Eston Hemings

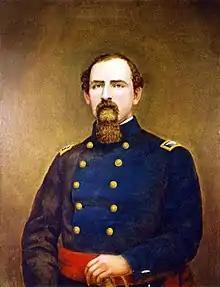
John Wayles Jefferson

Their eldest son John Wayles Jefferson served as a white officer in the regular United States Army during the American Civil War, achieving the rank of colonel. John W. Jefferson led the Wisconsin 8th Infantry. He was wounded twice in battle. During the war, he published letters home, and after the war, published articles about his experiences. Before the war, John Jefferson ran the American House hotel in Madison, which was taken over by his younger brother Beverley. After the war and the end of slavery in the U.S., John Jefferson moved to Memphis, Tennessee. He became a successful cotton broker, supported his mother, and left a considerable estate at his death in 1892. He never married or had known children.